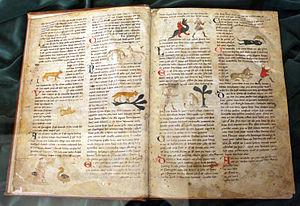
Richard de Fournival né le 10 octobre 1201 et mort le 1ᵉʳ mars 1260, est un médecin, alchimiste, poète et érudit français.
Le Bestiaire d'Amour est une œuvre en prose de Richard de Fournival rédigée vers 1245 et qui connut un immense succès au XIIIᵉ siècle.